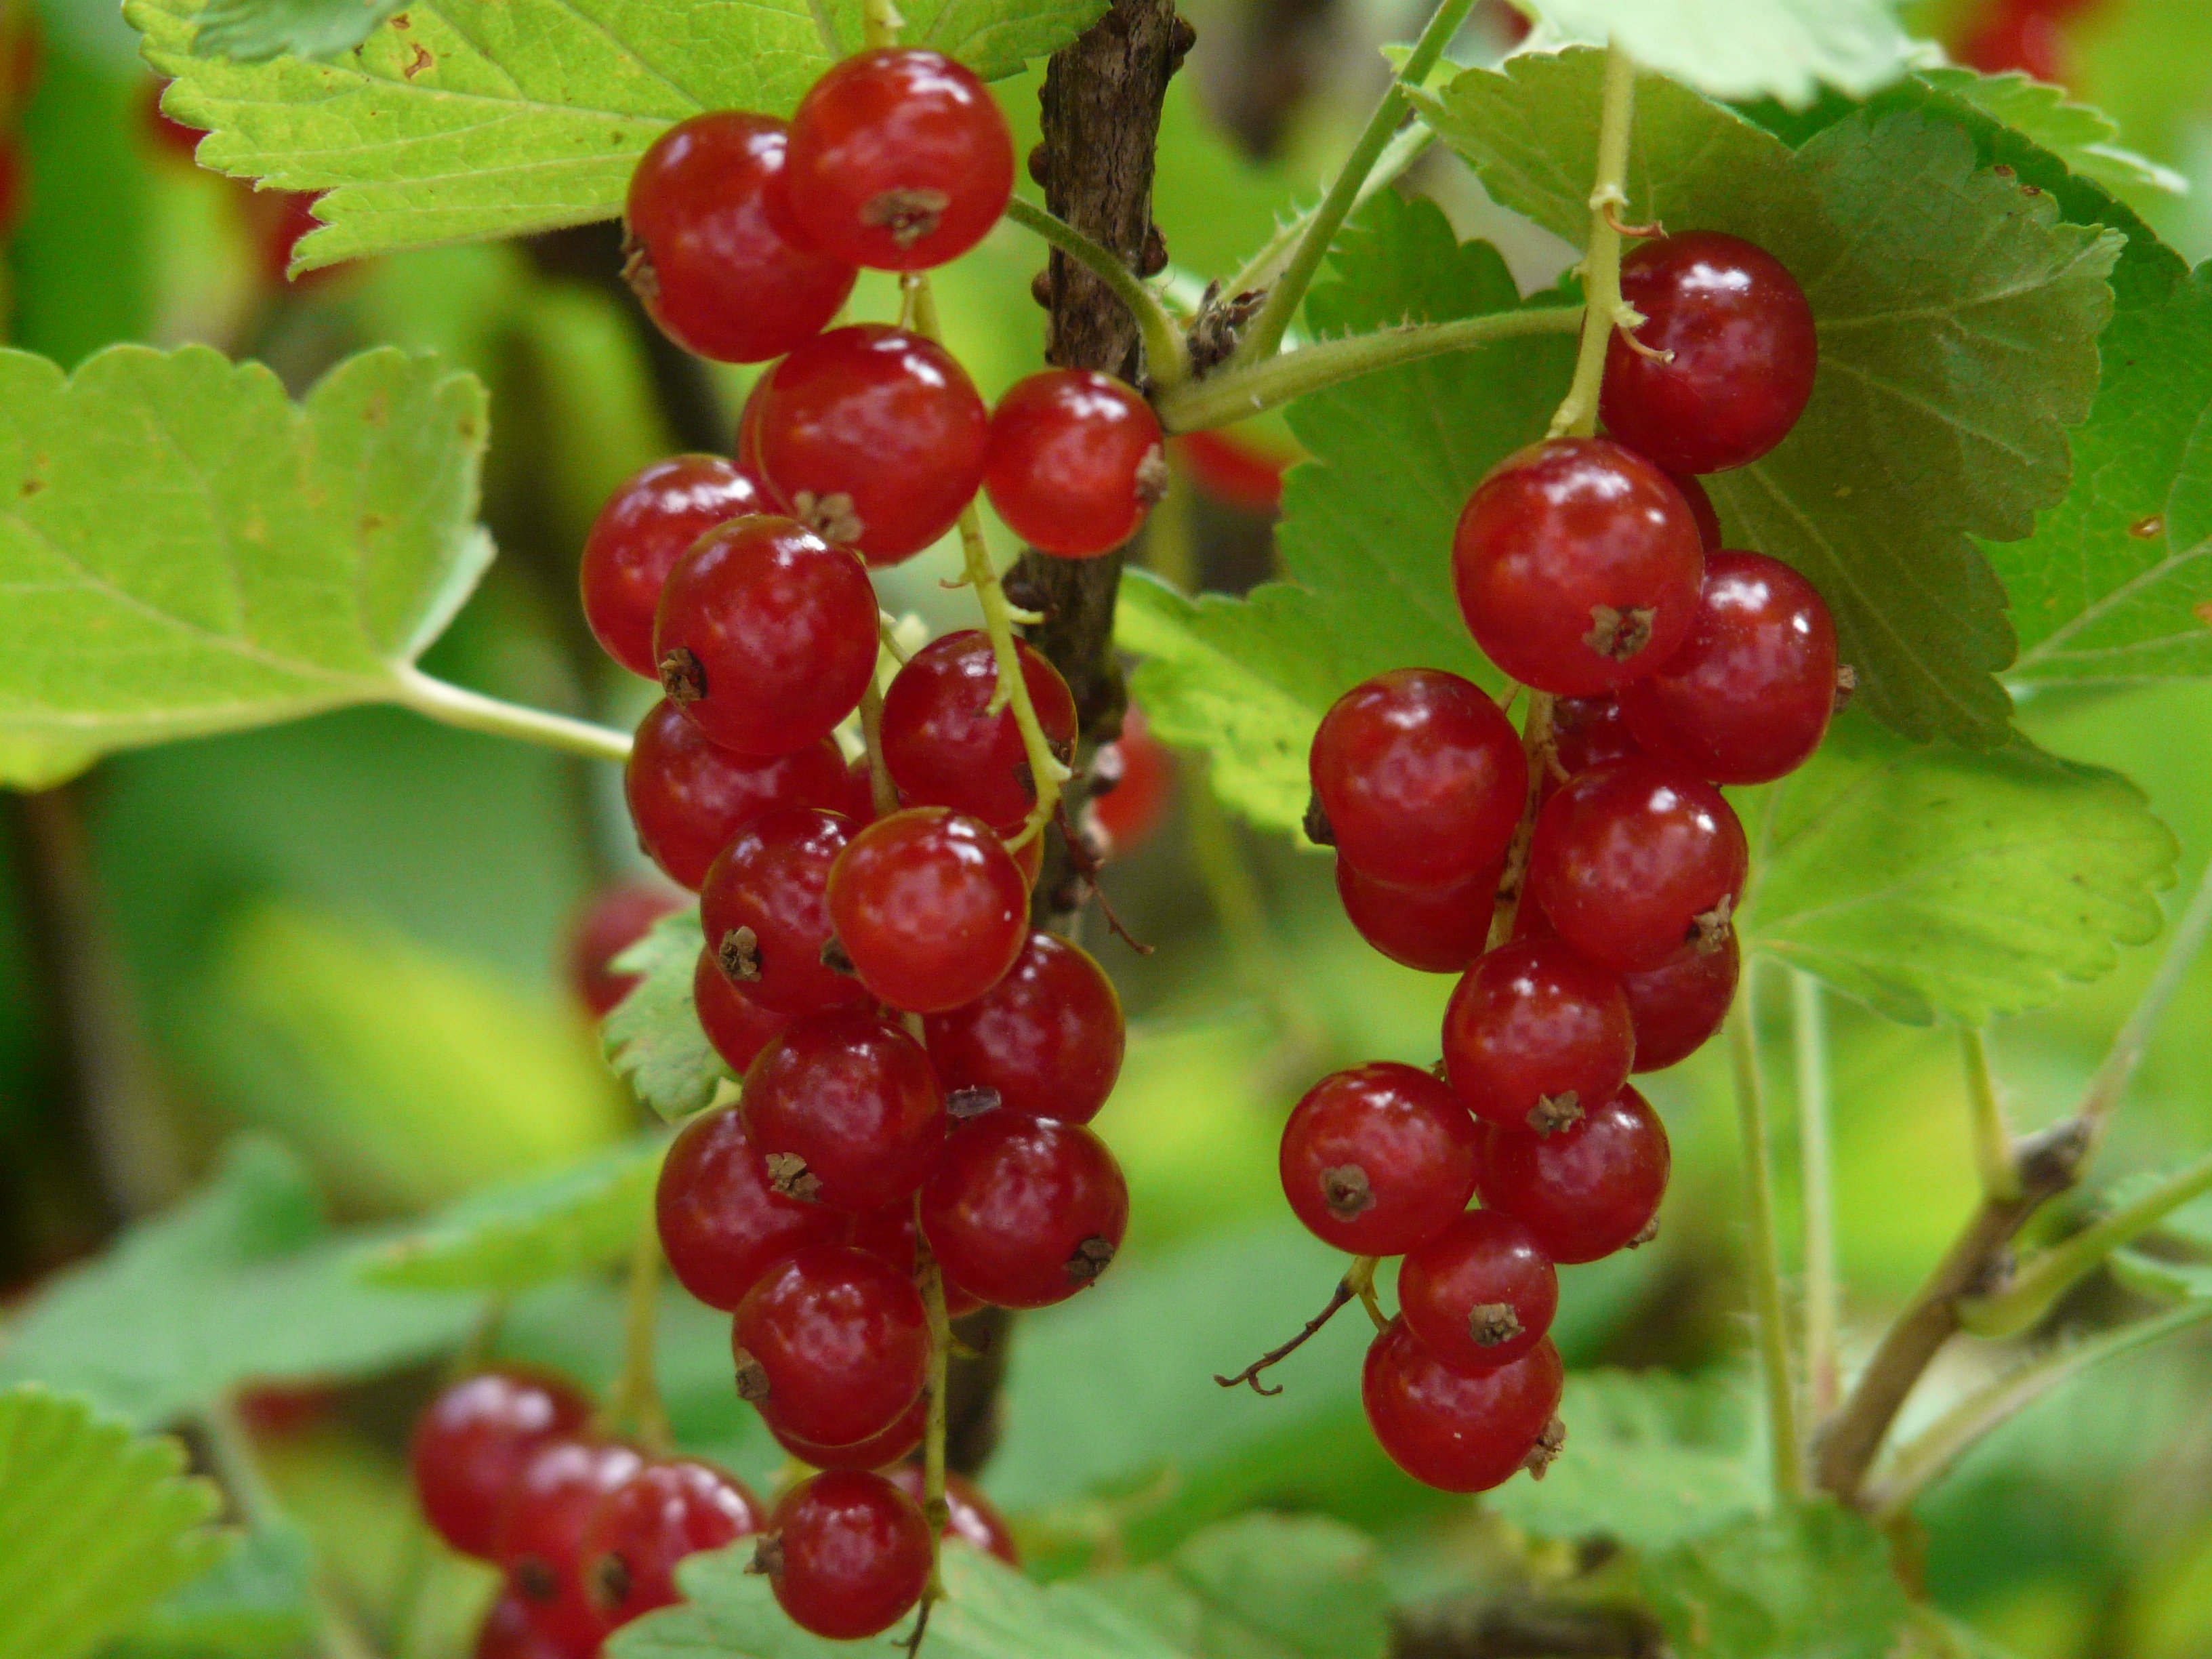
plant, fruit, berry, sweet, flower, food, red, produce, eat, berries, shrub, soft fruit, flowering plant, acerola, malpighia, currant, currants, red currant, lingonberry, huckleberry, gooseberry greenhouse, ribes, ribes rubrum, traeuble, land plant, zante currant, chinese hawthorn, schisandra, wine raspberry